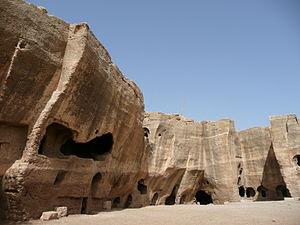
La bataille de Dara est une bataille qui eut lieu en 530 à la frontière de l’Empire romain d’Orient et de l’Empire sassanide près de la forteresse de Dara. Cette bataille est l’une des premières victoires de Bélisaire, l’un des meilleurs et des plus fiables officiers de l’Empereur Justinien, ainsi que le commandant en chef de l’invasion et de la conquête du royaume vandale en Afrique du Nord lors de la reconquête de Justinien. Dara est une forteresse construite par l’Empereur Anastase Iᵉʳ entre 505 et 507. Elle est érigée comme base militaire dans le but de défendre la frontière avec le territoire perse.Dara est protégée des collines au nord, à l’est et à l’ouest. Dara possède également deux ressources naturelles importantes. D’abord, il y a une abondance de pierres pouvant servir à la construction de fortifications. L’eau qui passe à travers la forteresse est un autre élément primordial pour assurer la défense de la cité.